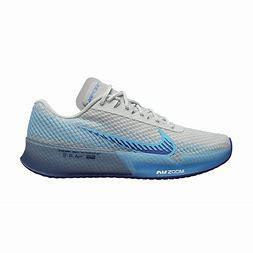
Brand: Nike
Model: Court Air Zoom Vapor 11